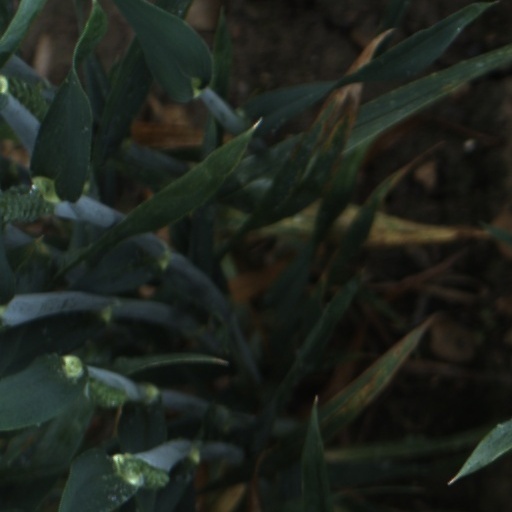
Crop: wheat